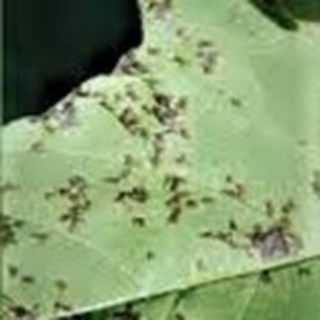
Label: cotton_bacterial_blight